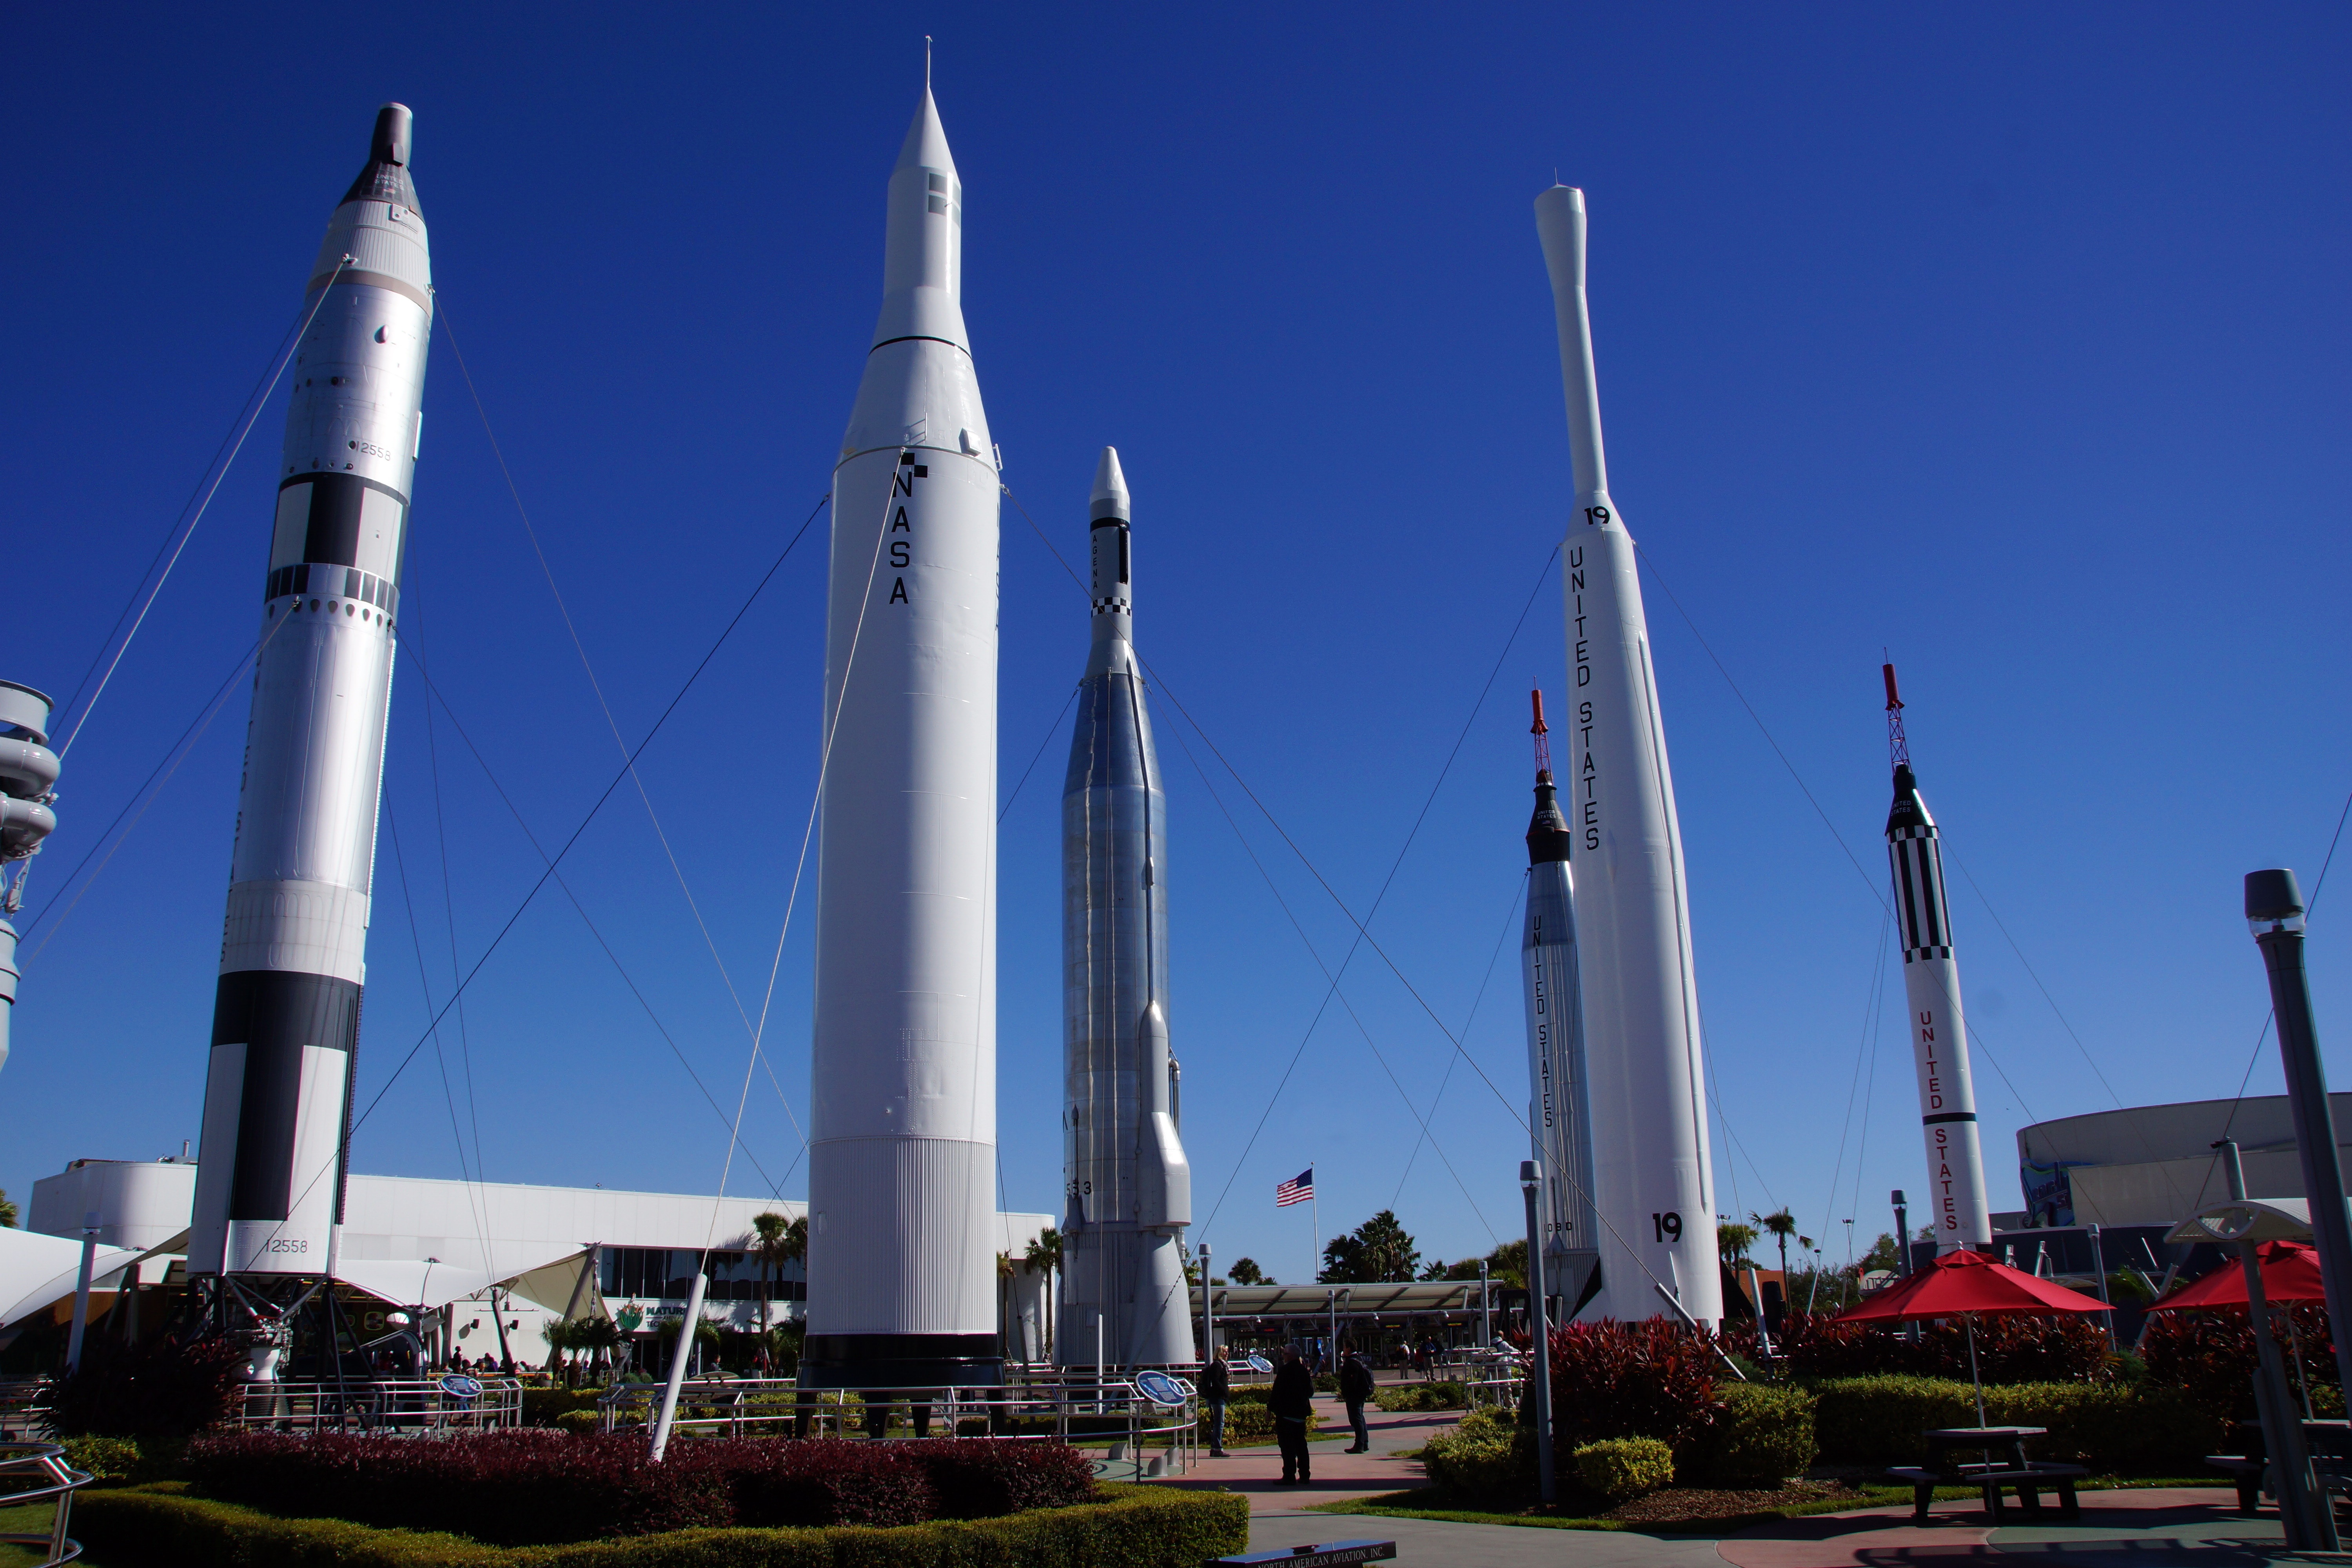
skyscraper, fly, vehicle, tower, mast, space, usa, landmark, rocket, nasa, spire, mosque, spaceship, florida, cape canaveral, apollo, space center, kennedy space center, space travel